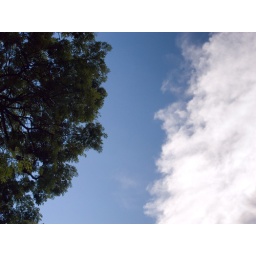
The similarities... tree and clouds against the blue sky